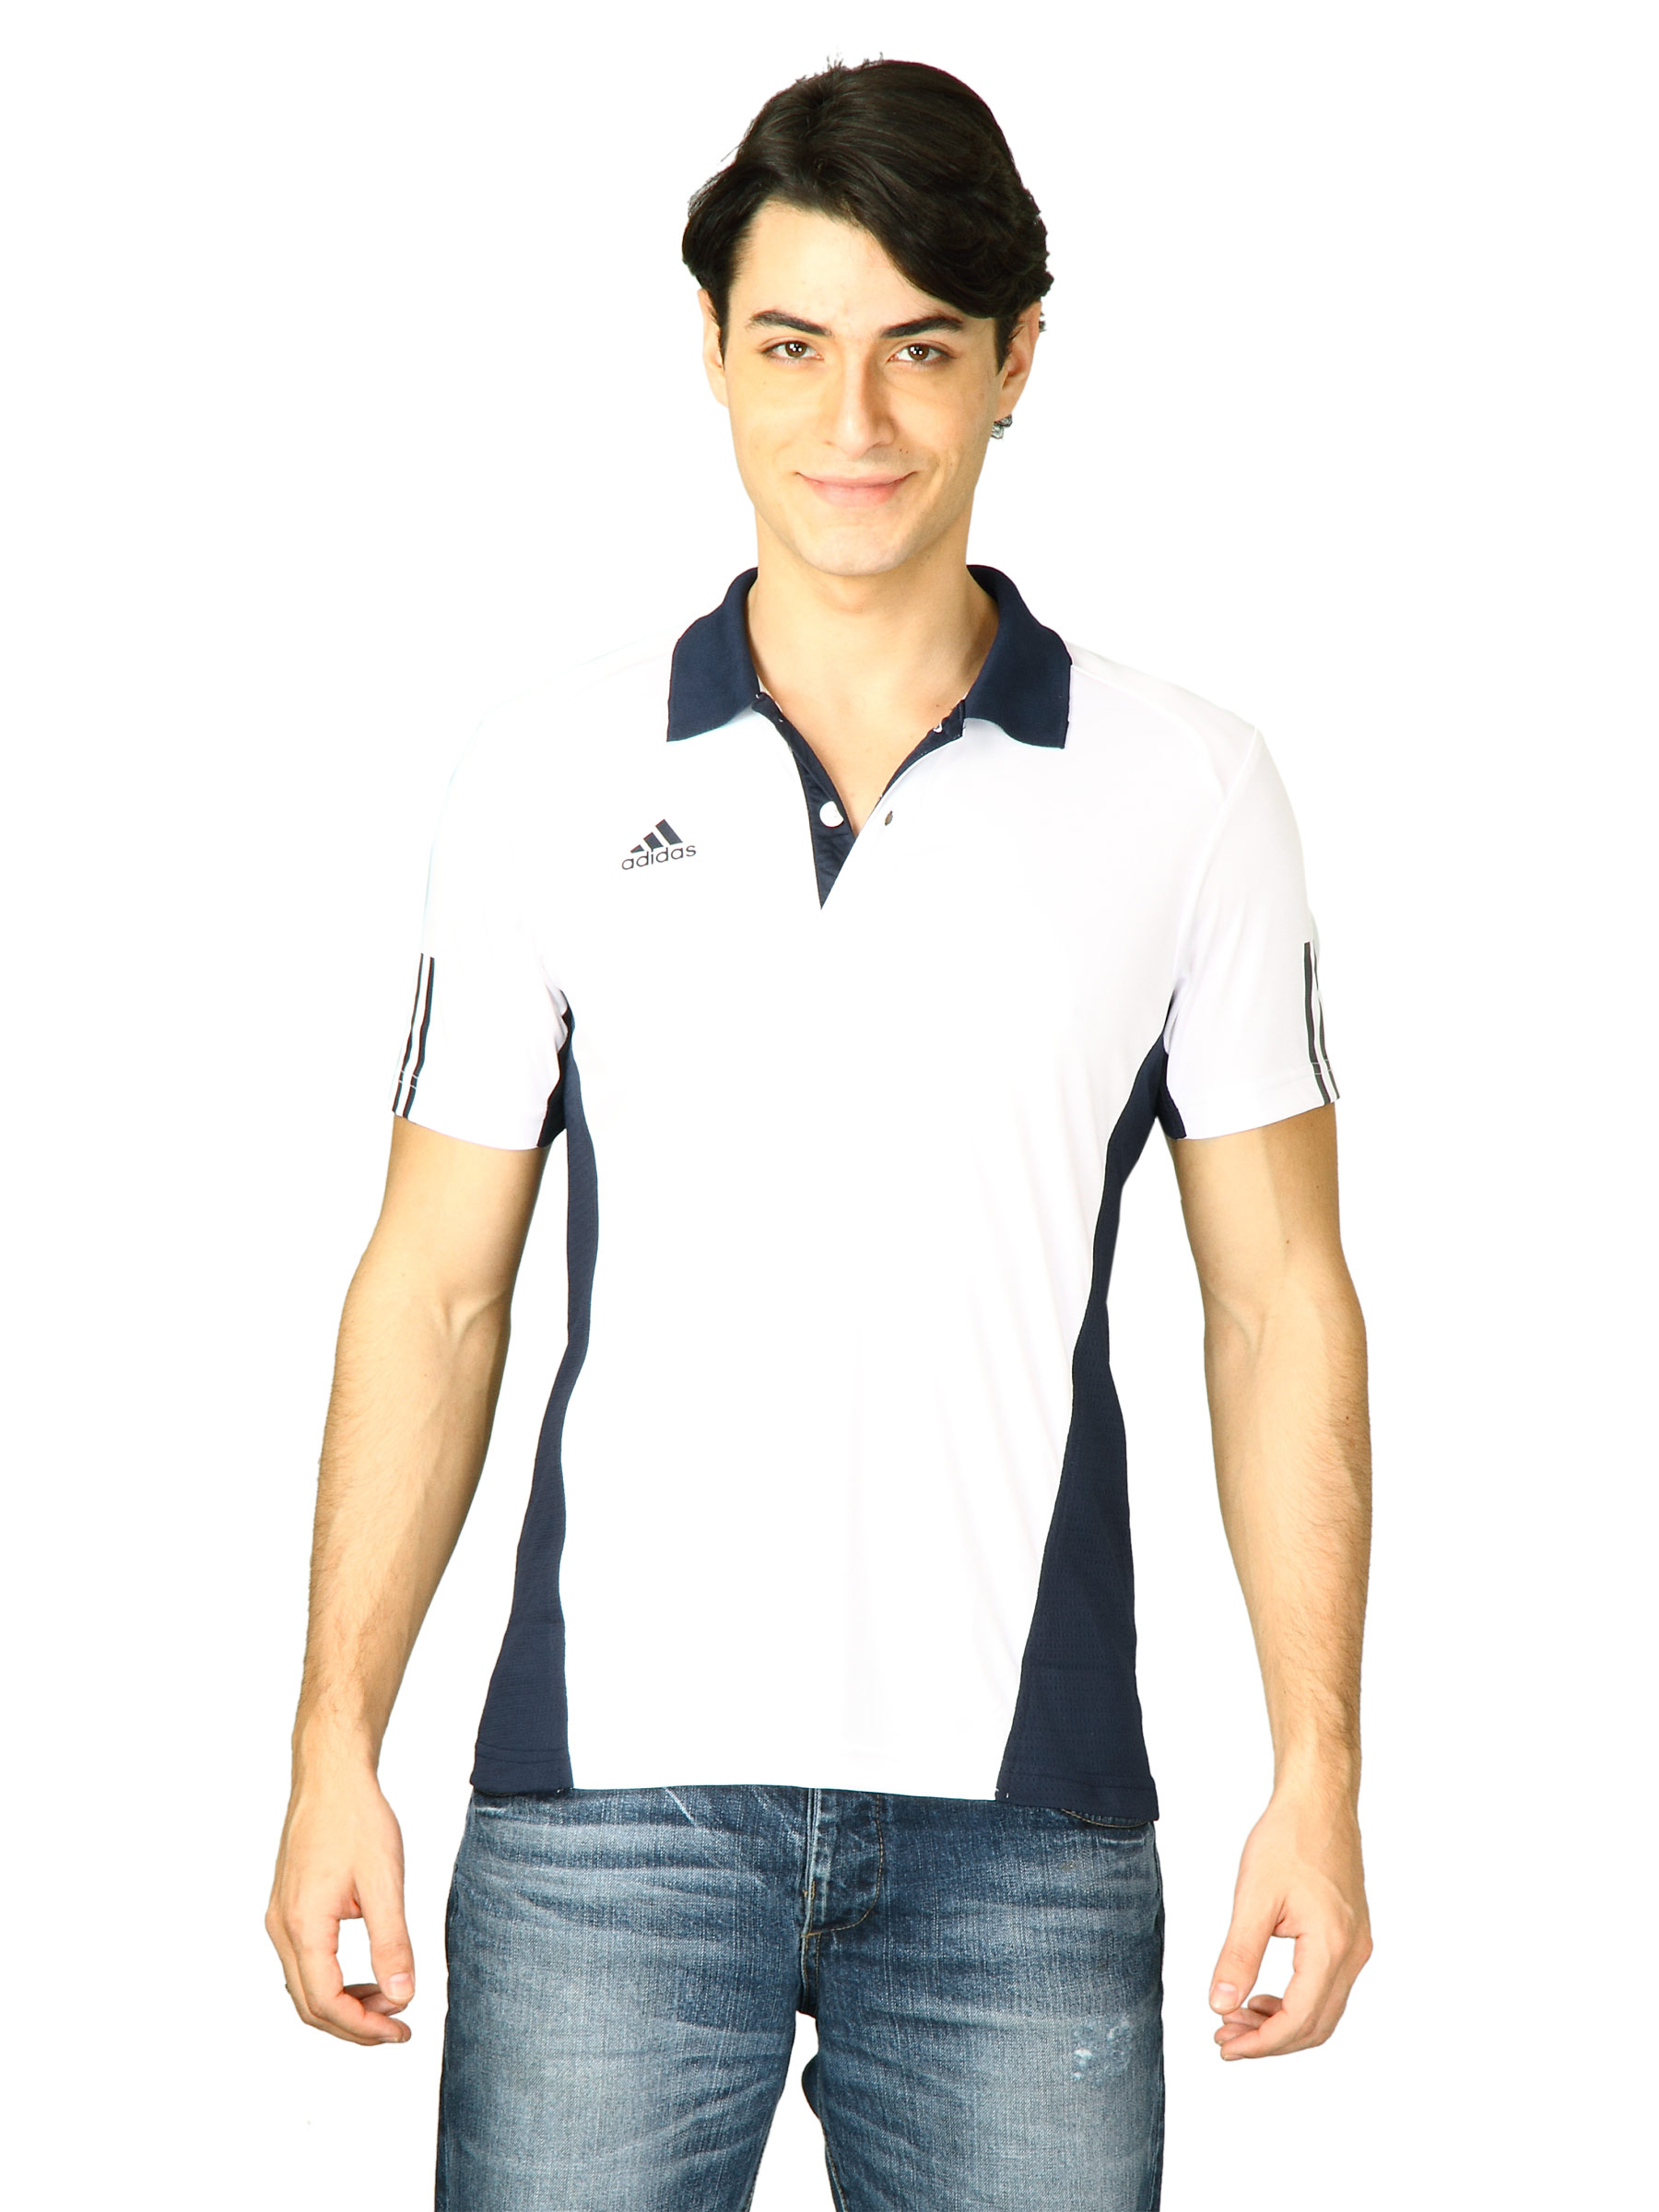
ADIDAS Men White Polo T-shirt
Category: Apparel / Topwear / Tshirts
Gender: Men
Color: White
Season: Fall 2011
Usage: Casual